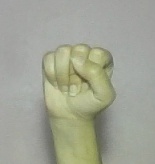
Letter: saad